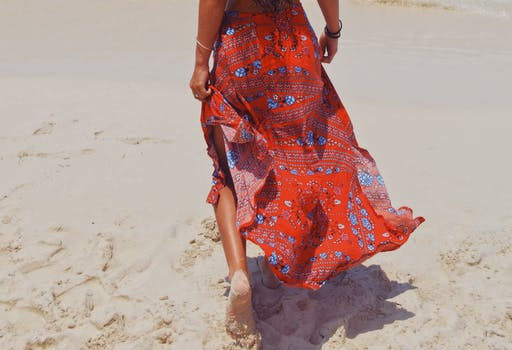
Label: No Watermark